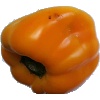
Label: yellow_pepper